2nd Dalai Lama

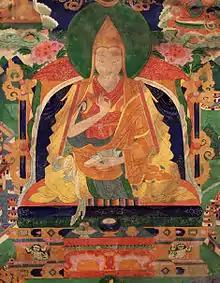

The 2nd Dalai Lama, Gedun Gyatso, ("Sublimely Glorious Ocean of Spiritual Aspirants", 1475–1542) was also known as Yonten Phuntsok, or Gedun Gyatso Palzangpo. He was ordained at Tashilhunpo Monastery at Shigatse, and later resided at Drepung Monastery in Lhasa. He was posthumously entitled as the 2nd Dalai Lama.